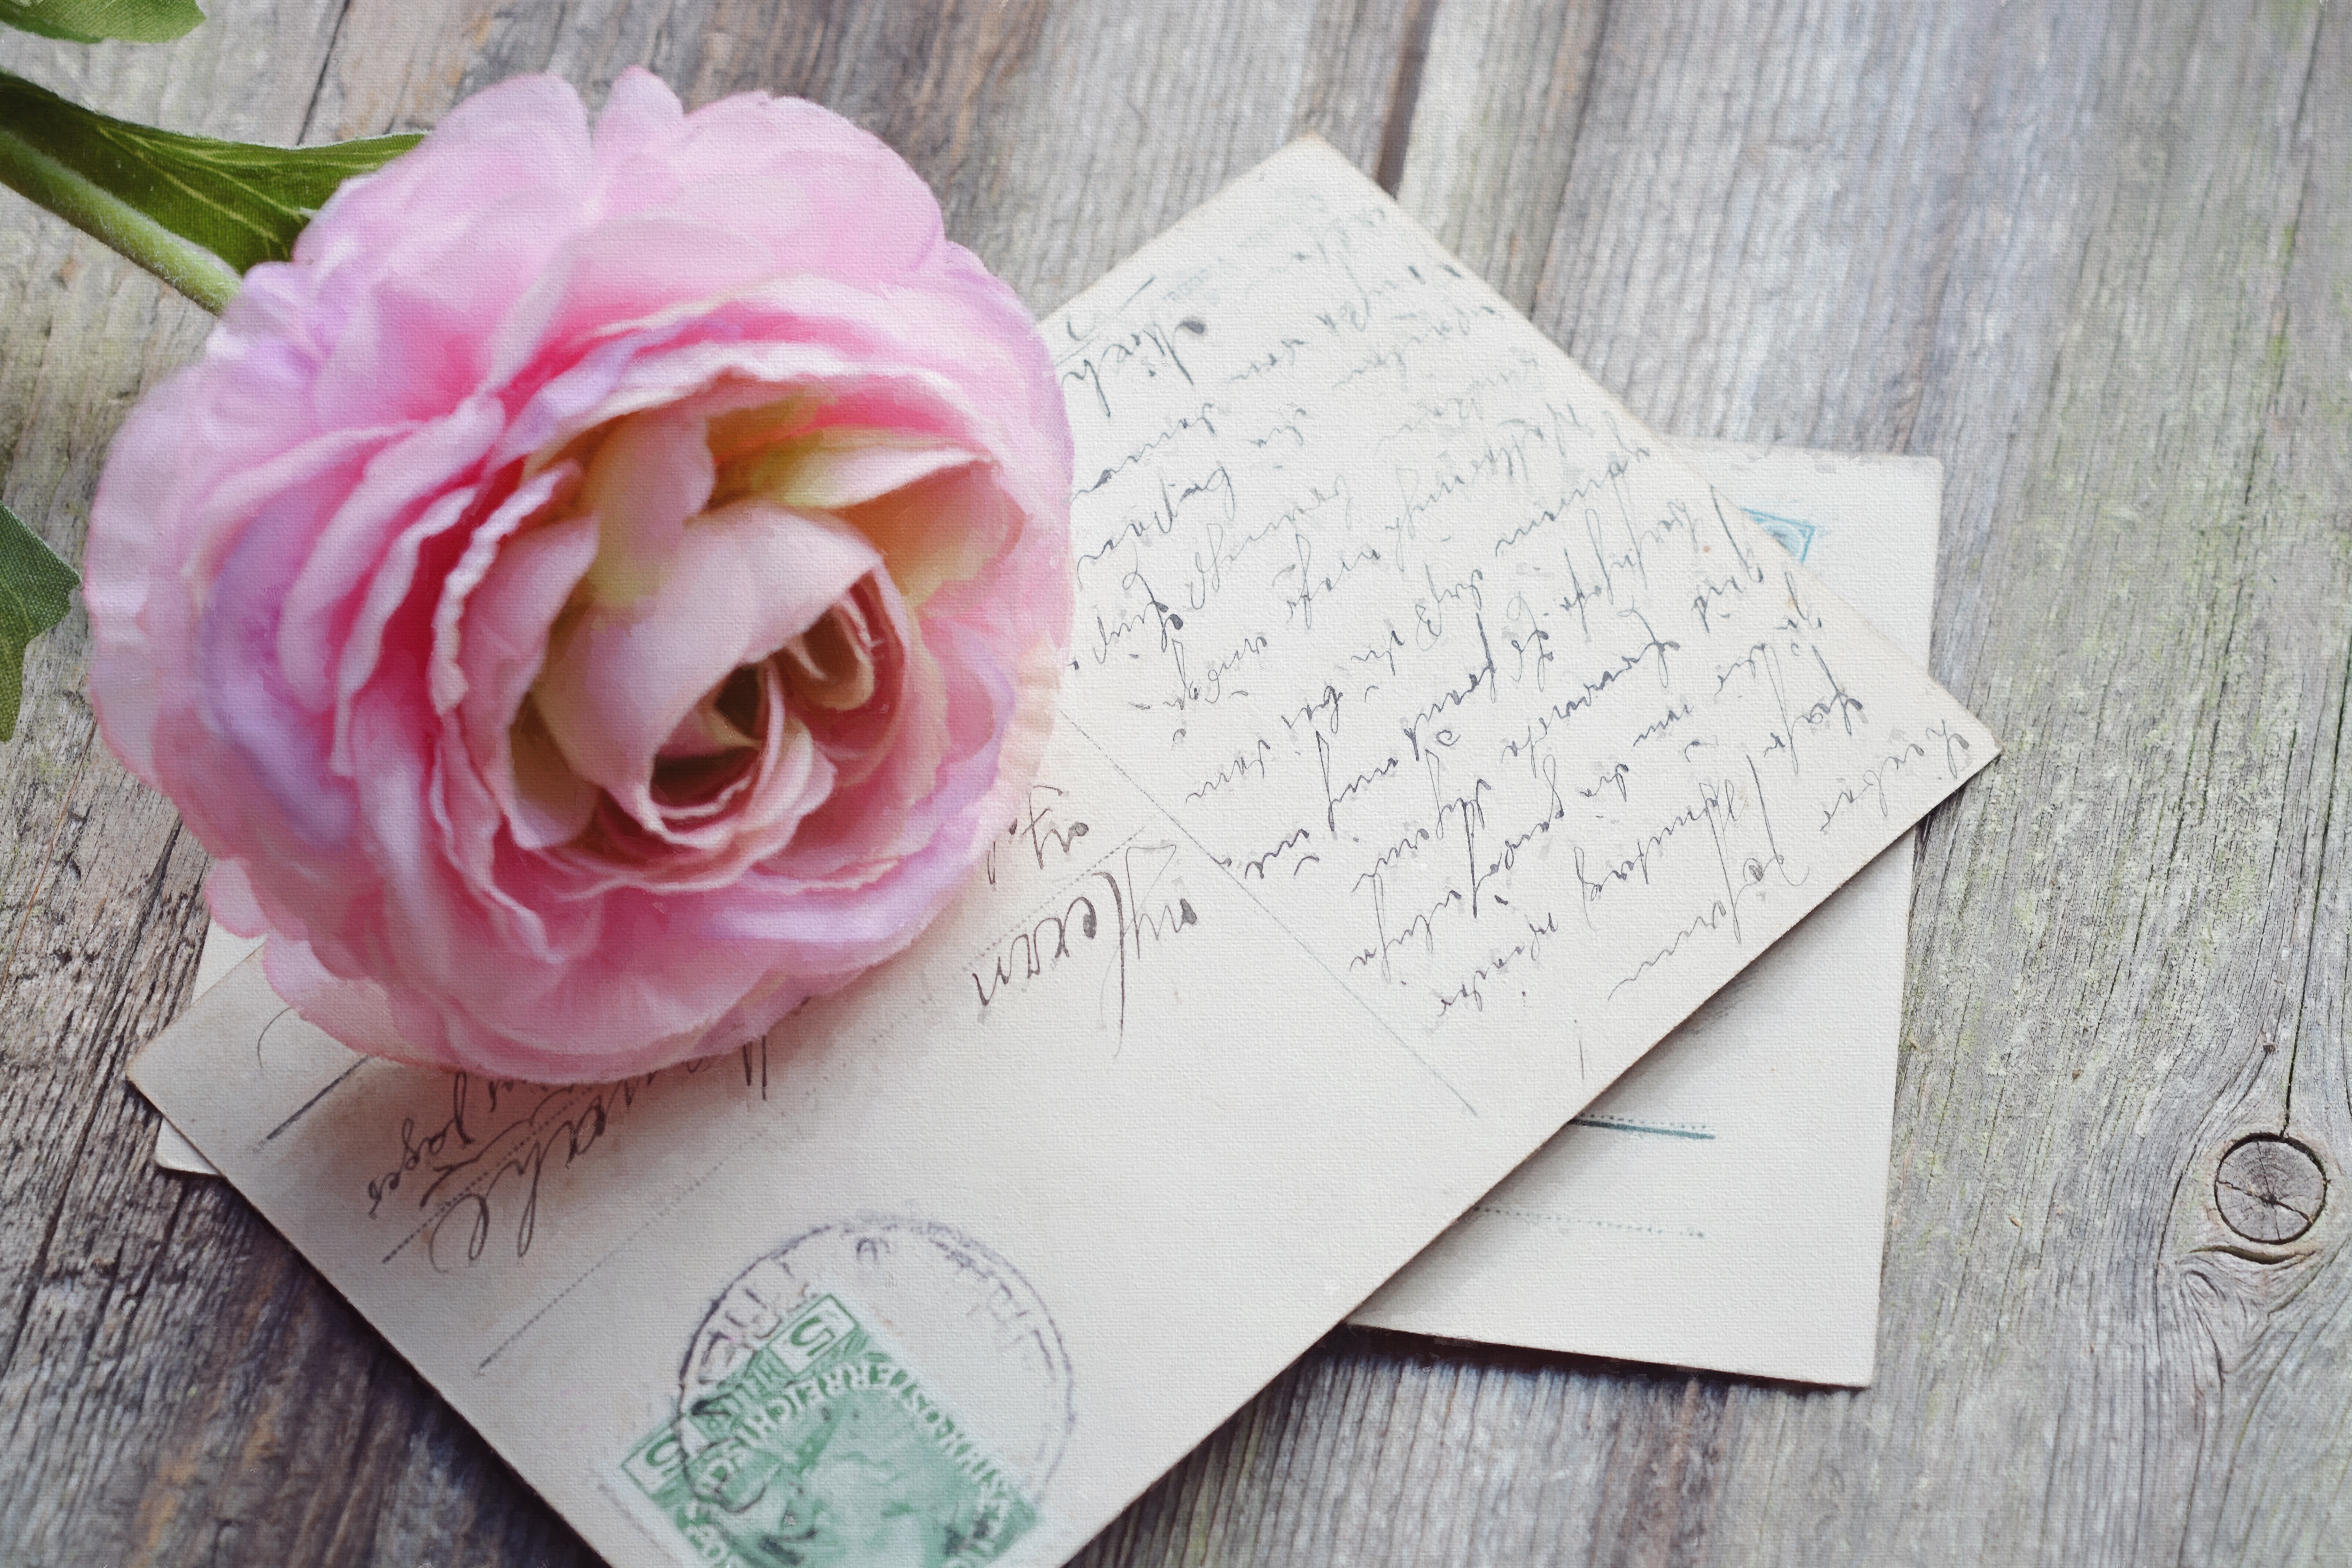
plant, vintage, flower, petal, old, rose, nostalgia, pink, paper, close, map, font, art, memories, postcard, picture postcards, flower bouquet